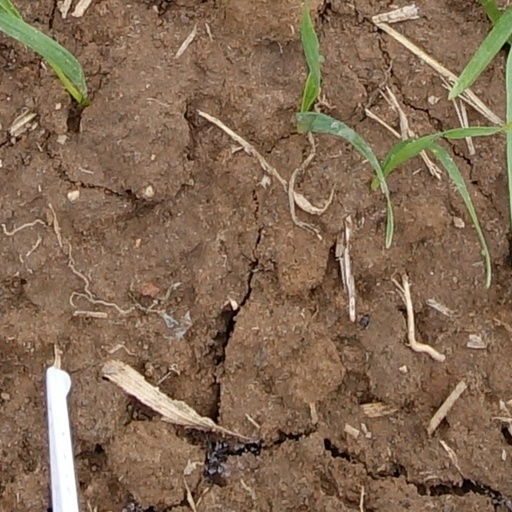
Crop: wheat